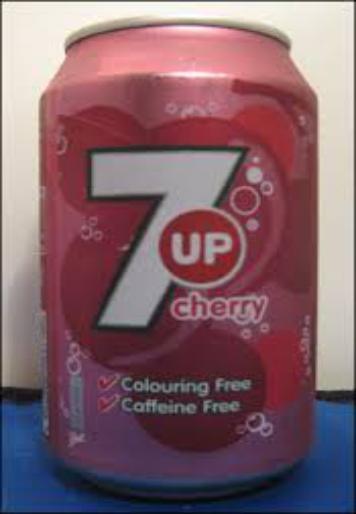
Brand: Cherry 7Up
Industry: Food